Sakura Genesis 2017

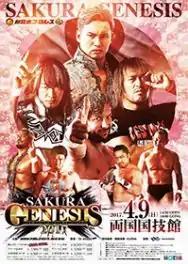
Promotional poster for the event, featuring various NJPW wrestlers

Sakura Genesis 2017 was a professional wrestling event promoted by New Japan Pro-Wrestling (NJPW), which took place on April 9, 2017, in Tokyo at Ryōgoku Kokugikan. The event featured nine matches (in addition to one match on the pre-show), main evented by 2017 New Japan Cup winner Katsuyori Shibata challenging Kazuchika Okada for the IWGP Heavyweight Championship. Previously held under the Invasion Attack name, this marked the first show under the Sakura Genesis name.